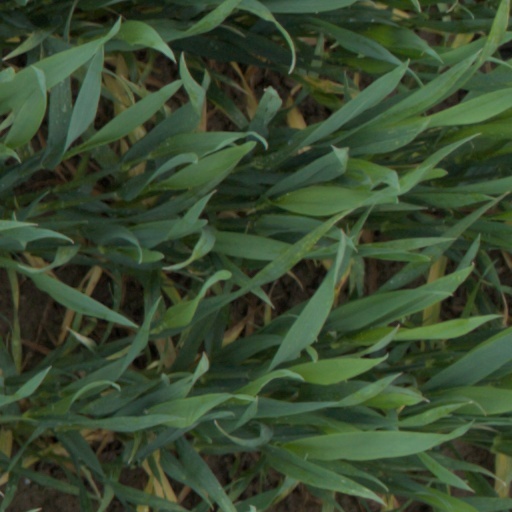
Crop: wheat